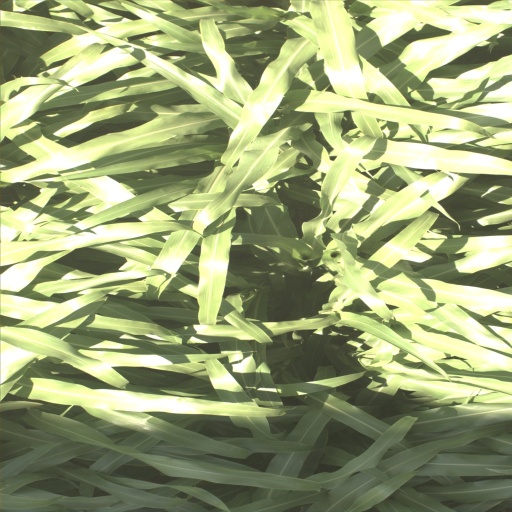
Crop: sorghum